Nashville National Cemetery

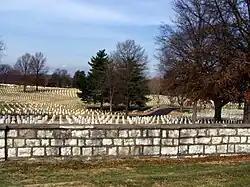
Nashville National Cemetery

Nashville National Cemetery is a United States National Cemetery located in Madison, a suburb of Nashville, in Davidson County, Tennessee. Administered by the United States Department of Veterans Affairs, it encompasses , and as of the end of 2005, had over 34,000 interments.